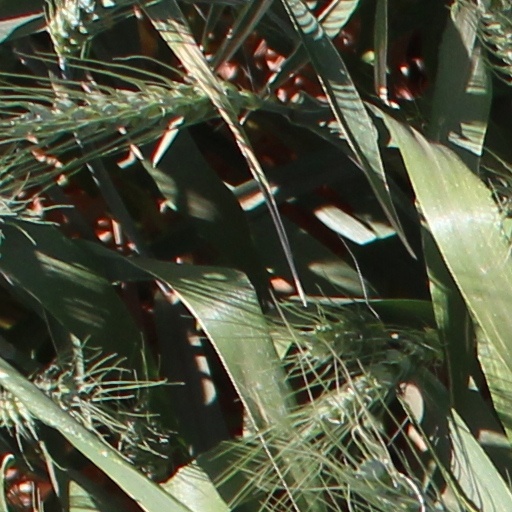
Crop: wheat